Kate Garraway

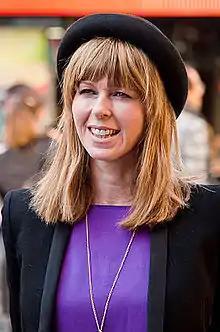
Garraway in 2013

Kathryn Mary Draper-Garraway (born 4 May 1967) is an English broadcaster and journalist. In the 1990s, Garraway was a journalist for ITV News Central and later a co-presenter of ITV News Meridian. From 2000 to 2010, she co-presented GMTV. Currently, Garraway is the presenter of "Mid Mornings with Kate Garraway" on Smooth Radio and newsreader (on Thursdays) and co-anchor (on Fridays) of the ITV Breakfast programme "Good Morning Britain".